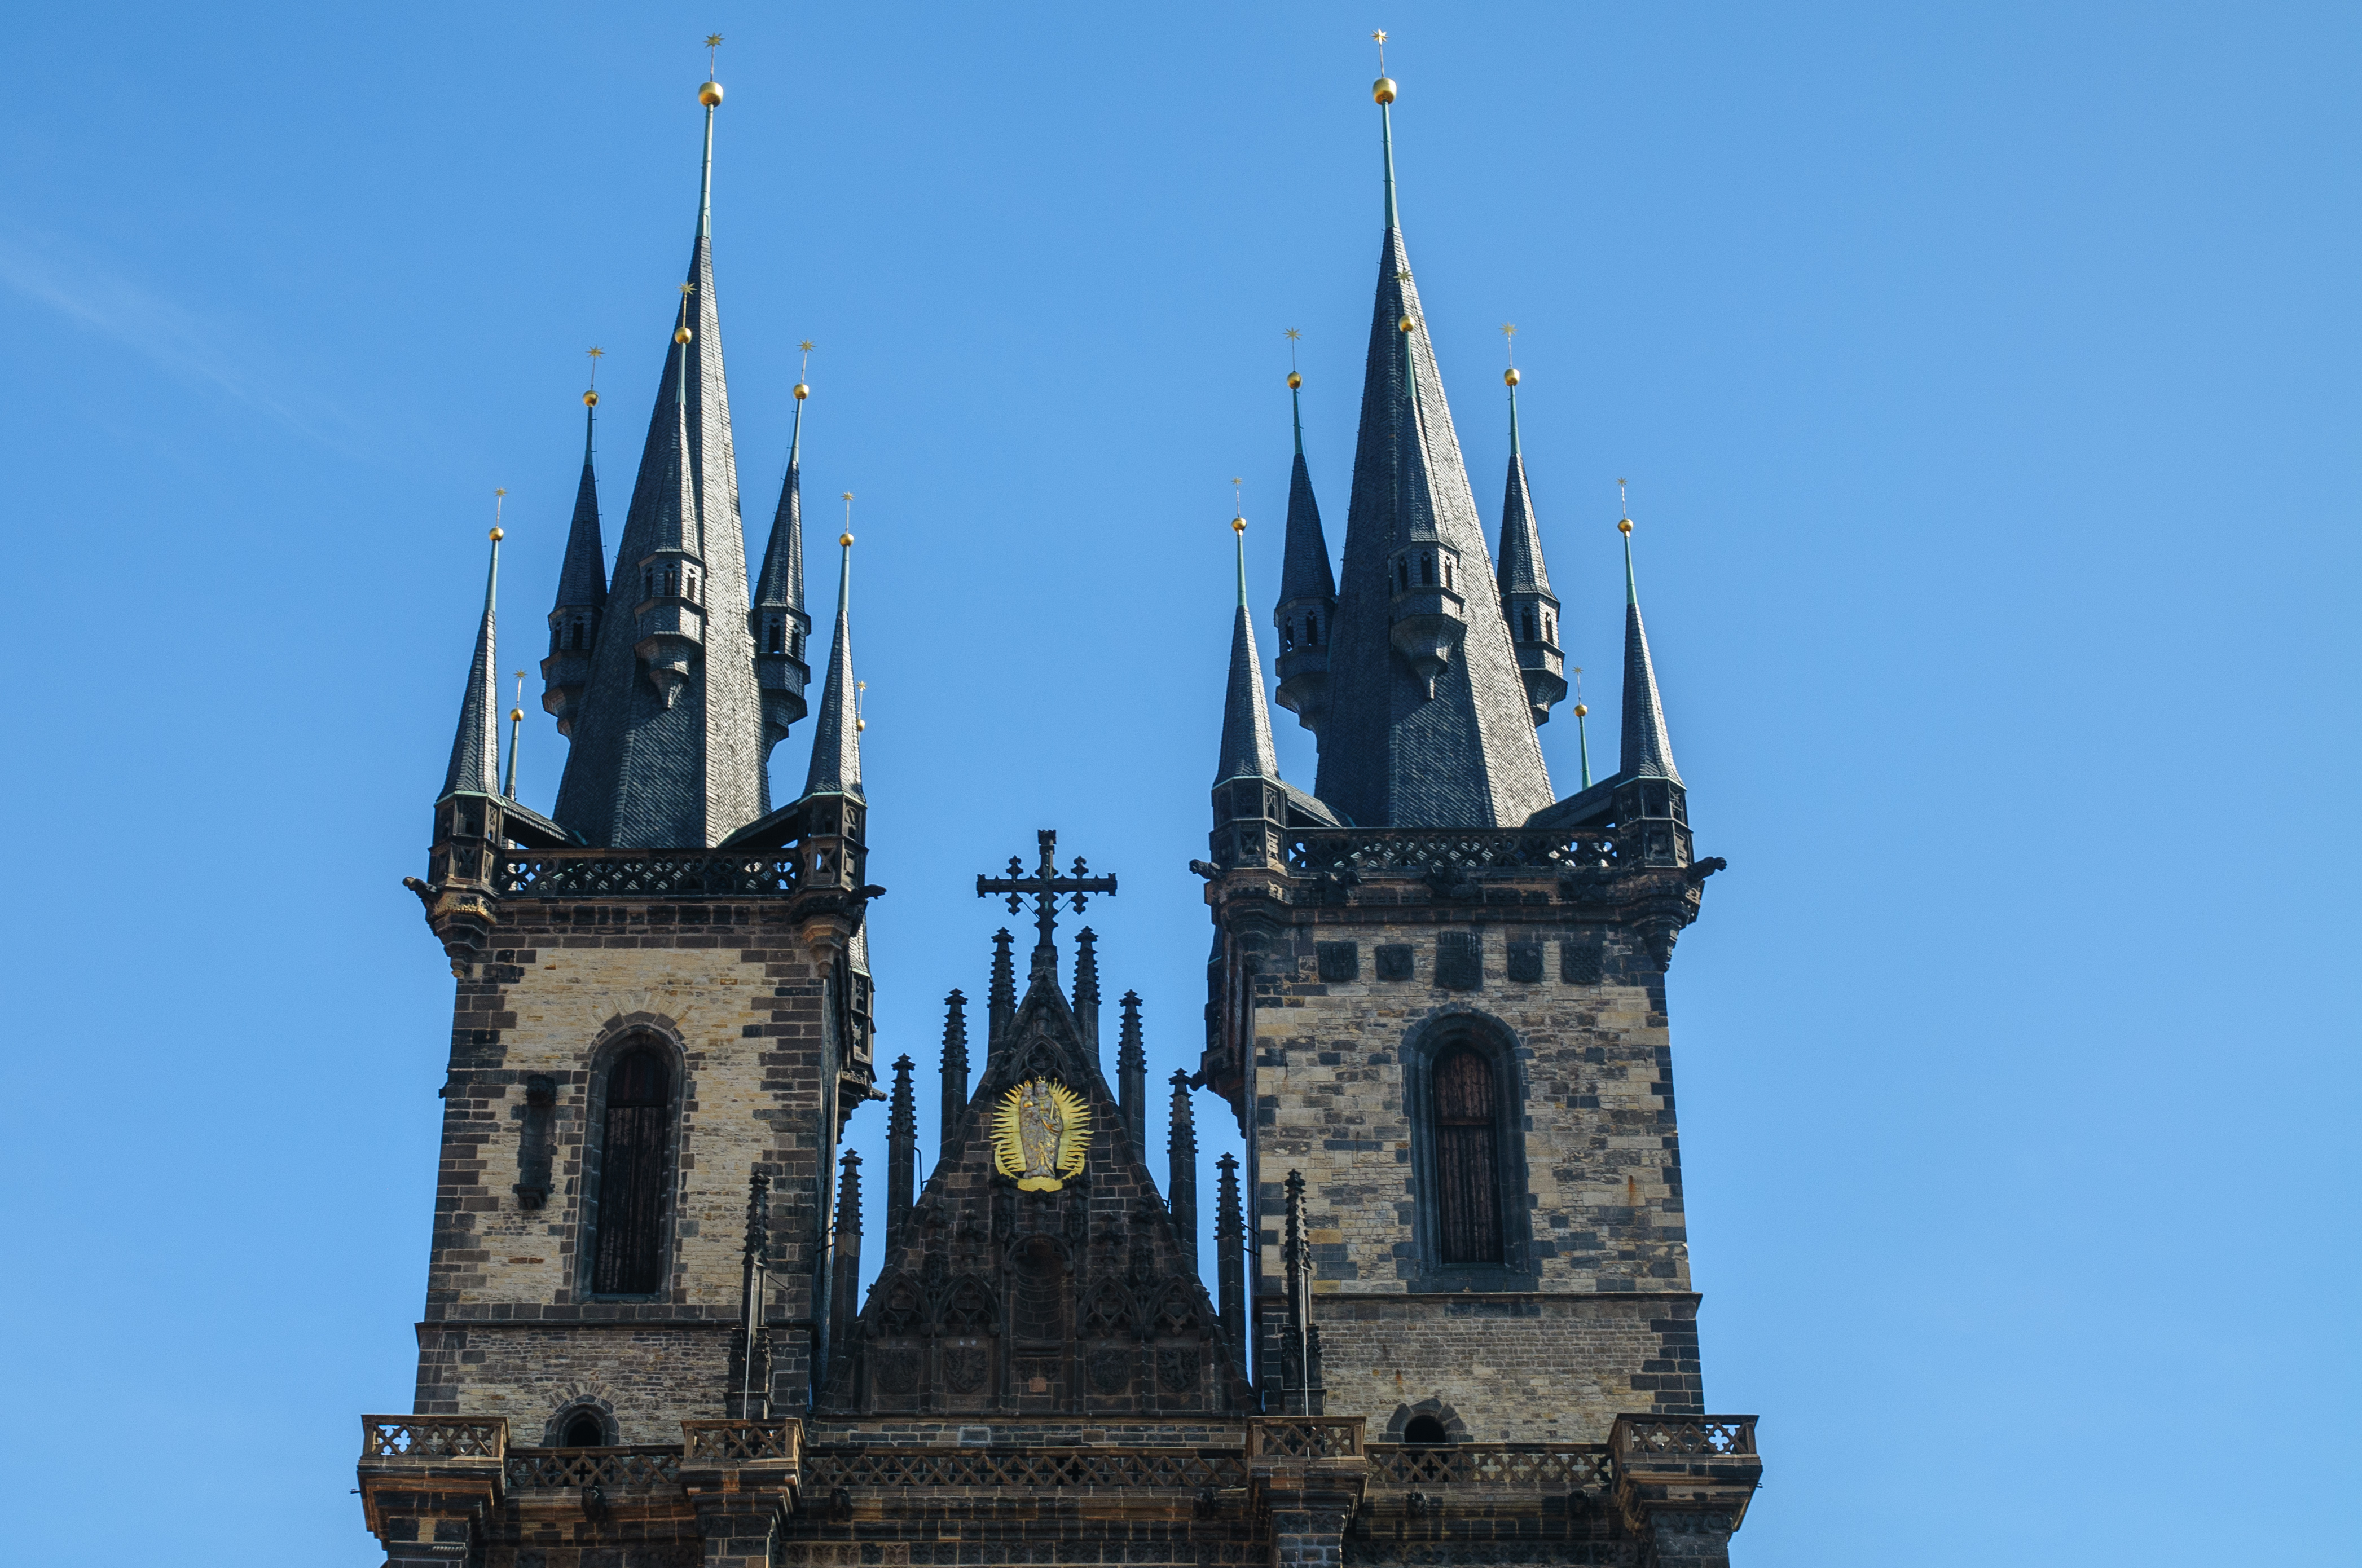
building, tower, landmark, church, cathedral, prague, nikon, place of worship, bell tower, spire, steeple, czechrepublic, d300, hlavnmstopraha, gothic architecture